Nephalia

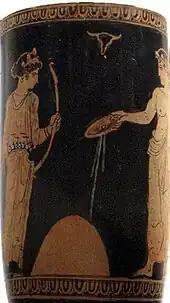
Apollo pouring a libation from a "phiale" onto the omphalos, with his sister Artemis attending; a bucranium hangs above

Nephalia ("nifália", 'calm') is believed to originate from "nifálios", itself derived from the verb "nḗphō", meaning to be sober or to drink no wine (and, by extension, to be self-controlled).